Leland T. Kennedy

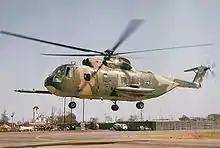
HH-3E "Jolly Green" helicopter. In 1966 the type did not yet have a refueling probe.

Kennedy was stationed at Udorn Royal Thai Air Force Base, Thailand, with Detachment 5 of the 38th Aerospace Rescue and Recovery Squadron, a Combat Search and Rescue (CSAR) unit of six HH-3E "Jolly Green" helicopters. Standard operating procedures dispatched an airborne controller aircraft (a Lockheed HC-130H Hercules using the call sign "Crown"), two helicopters, and two to four A-1H Sandys tasked as rescue escort (initially "RESCORT" but later "RESCAP") on recovery missions. The force was divided into two tactical elements, with the initial recovery helicopter designated as "Jolly Low" and the backup as "Jolly High". The ResCAP flight was likewise divided as "Sandy Low" and "Sandy High", with Sandy Low Lead designated as the on-scene commander.